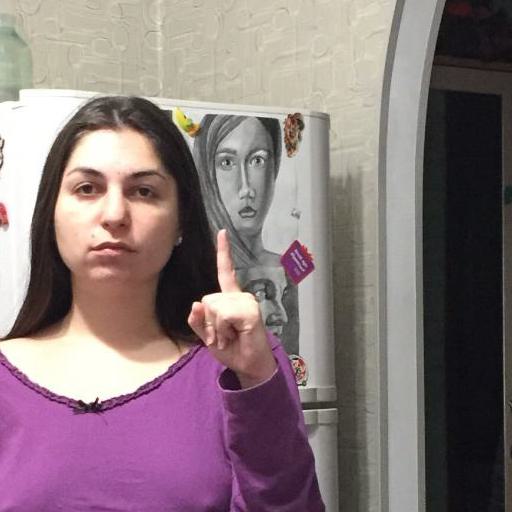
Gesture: one